FN MAG

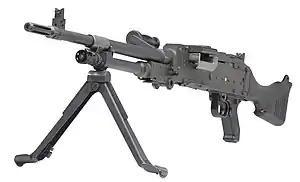
Muzzle end of the MAG with rotary gas selector switch

The MAG's receiver is constructed from sheet metal stampings reinforced by steel plates and rivets. The front is reinforced to accept the barrel nut and gas cylinder which are permanently mounted. Guide rails that support the bolt assembly and piston extension during their reciprocating movement are riveted to the side plates. The bolt's guide rails are shaped downward to drive the locking lever into engagement with the locking shoulder, which is also riveted to the side plates. The rear of the receiver has been reinforced and slotted to accept the butt stock. The MAG is also equipped with a fixed wooden stock (later production models feature polymer furniture), pistol grip, and carrying handle.